Tholung Monastery

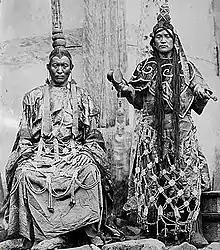
"Monks at Tholung Gumpa" taken in 1880 - 1920s. From the Government of Sikkim Archives

Tholung was revealed as a sacred place by 4th Lhatsun, Kunzang Jigmed Gyatso in 1760. In 1789, Pema Dechhen Gyatso constructed a monastery at this site. It possesses ancient manuscripts, Sikkimese art and artifacts, which had been brought there the year prior.